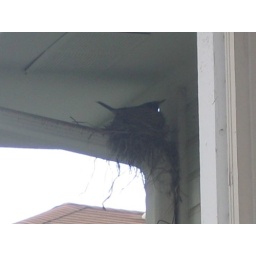
a bird in the eave of my house